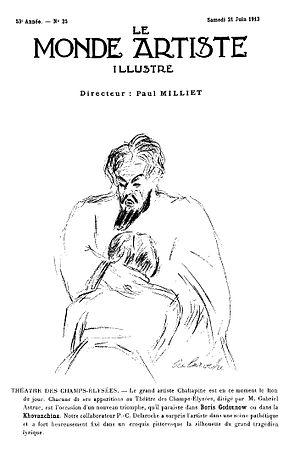
Le tragédien Chaliapine (1873–1938) Русский: Шаляпин, Фёдор Иванович (1873–1938)
Paul Charles Delaroche, né le 15 août 1886 à Aubigné-Racan, et mort le 7 septembre 1914 à Douy-la-Ramée, est un dessinateur, peintre et illustrateur français, entre autres pour les arts du spectacle et de nombreux périodiques. Il est actif durant la période de la Belle Époque.